1980 United States census

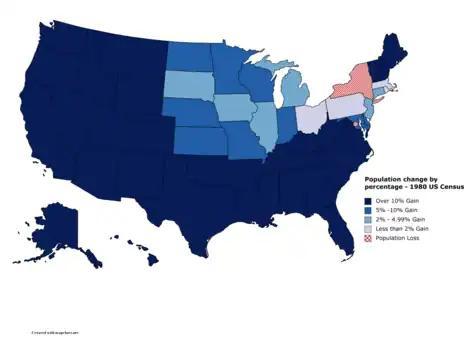
A map showing the population change of each U.S. state by percentage.

Between the 1980 census and the 1990 census, the United States population increased by approximately 22,164,837 or 9.8%.